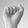
ASL letter: A